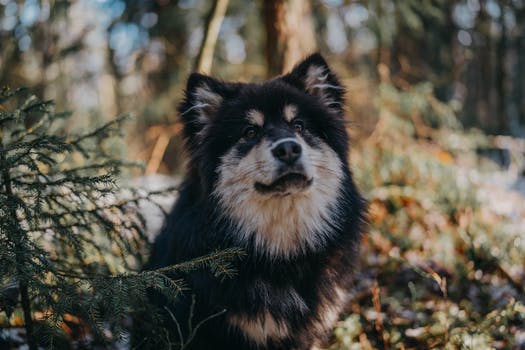
Label: No Watermark